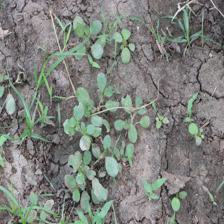
Label: BroadLeafWeed